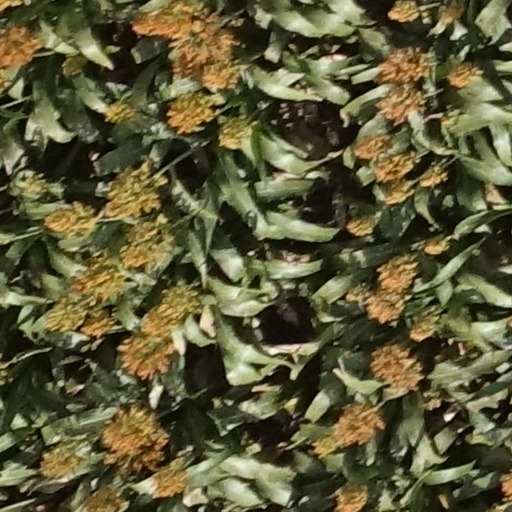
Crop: sorghum